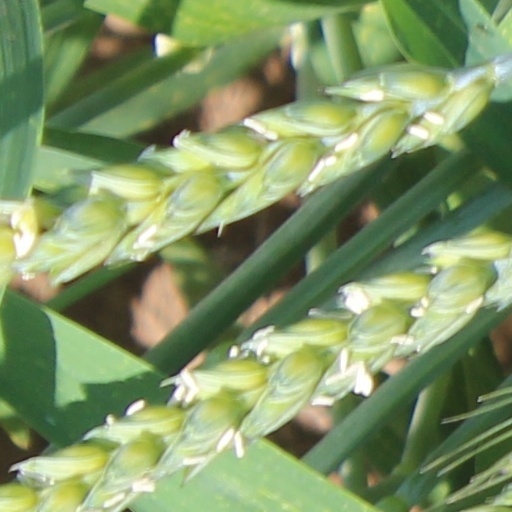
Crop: wheat